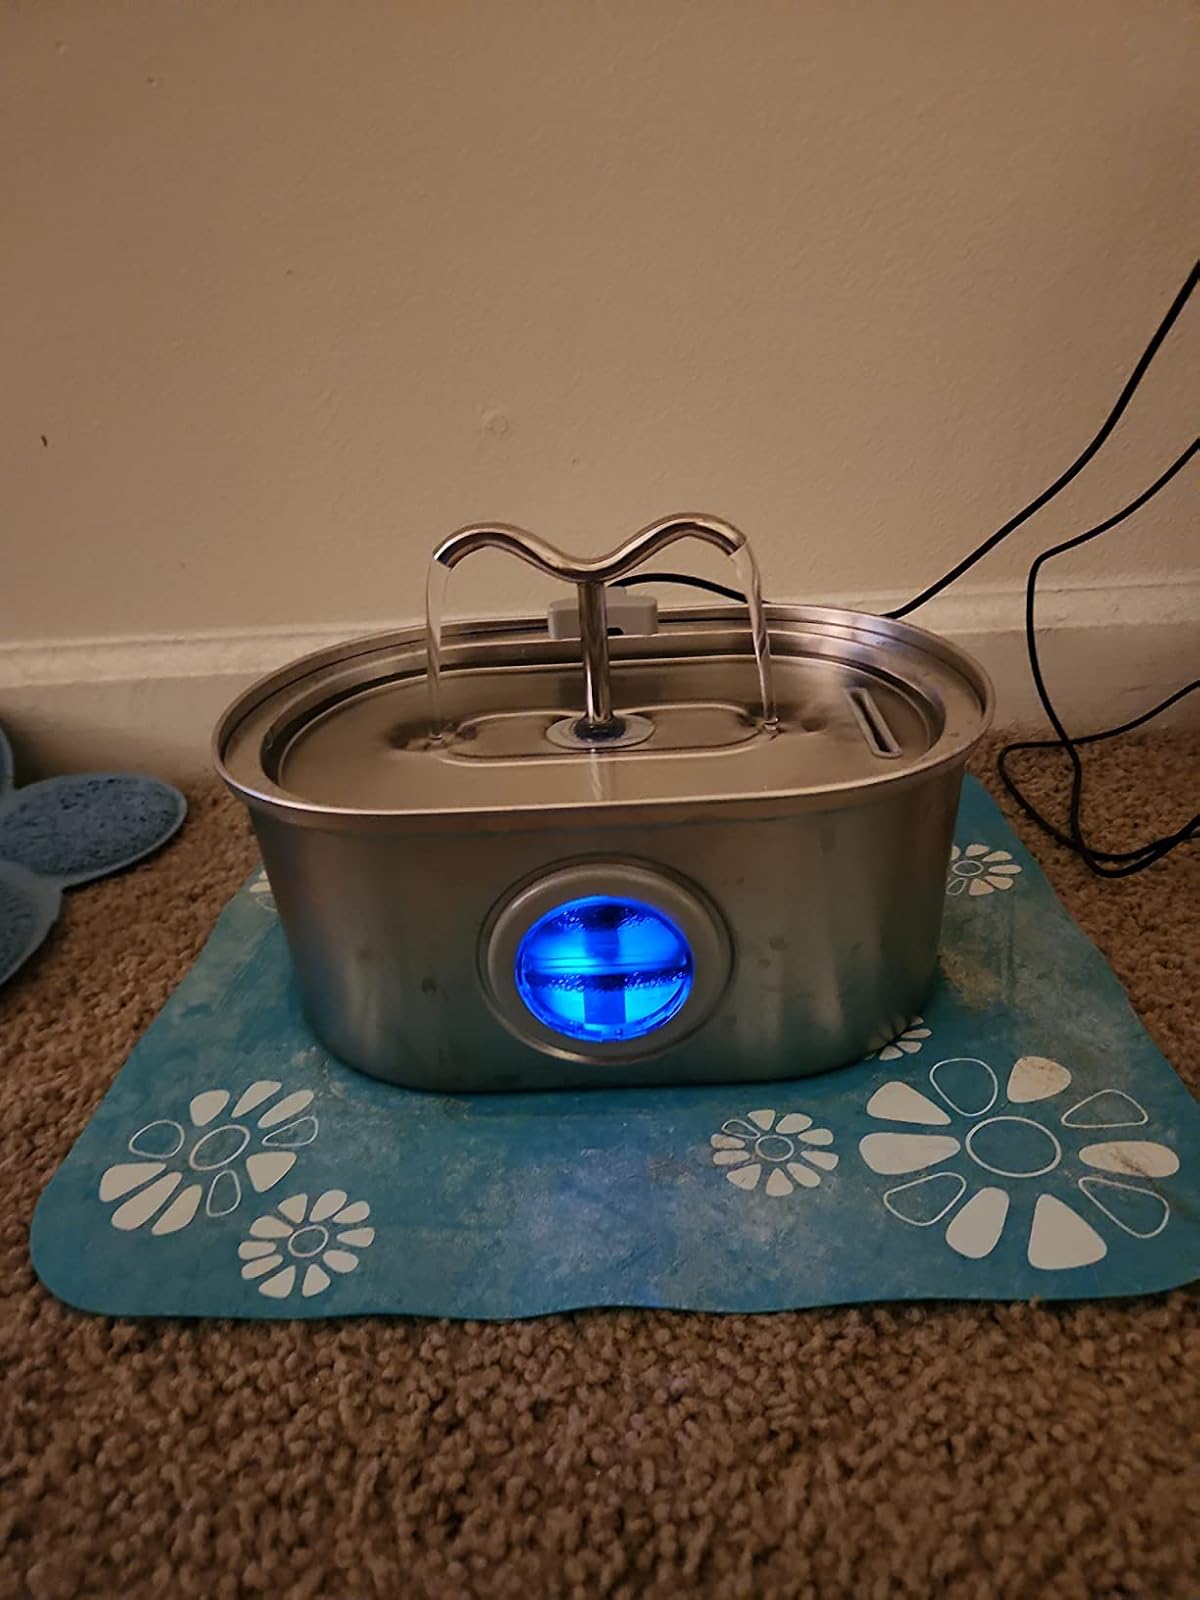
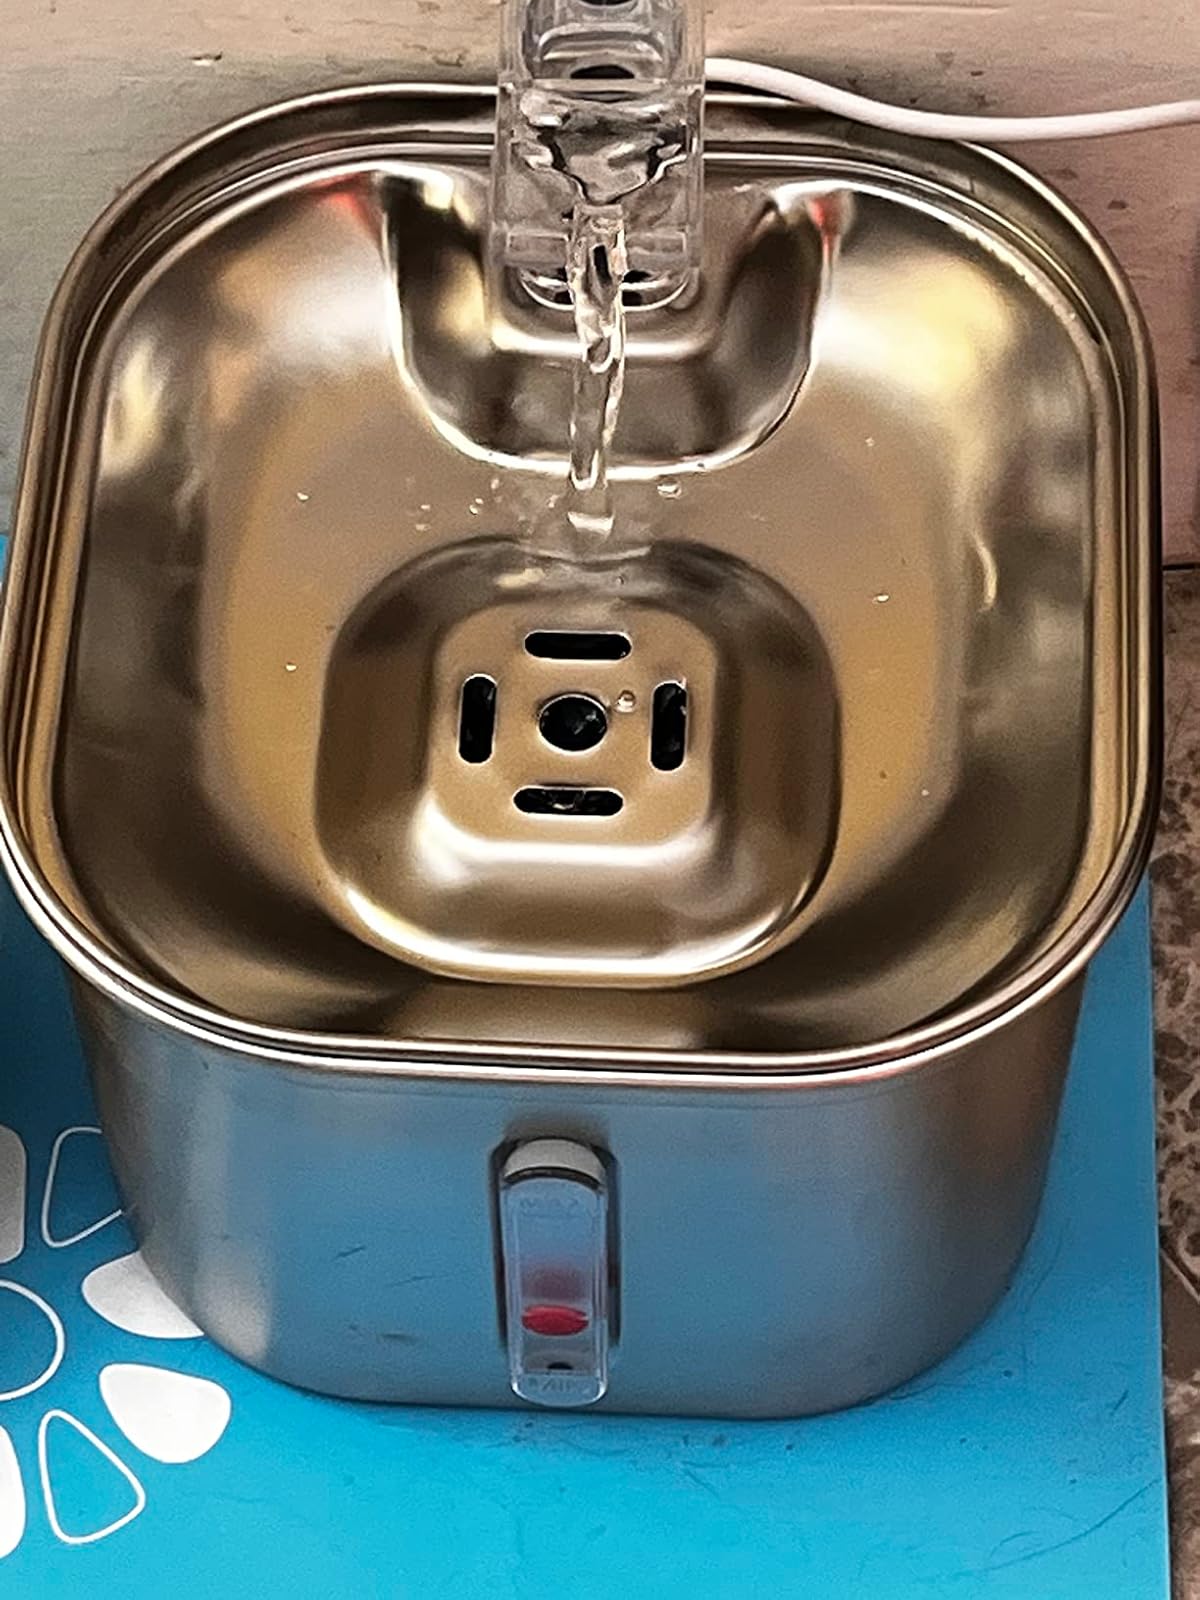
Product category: items_bowl
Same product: no